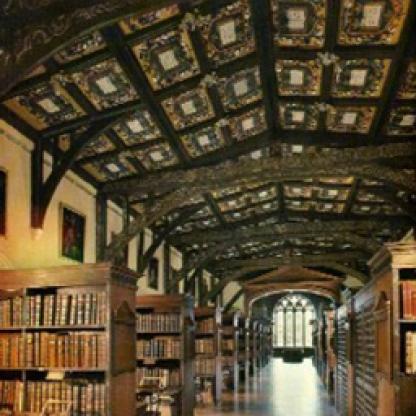
Scene: Indoor